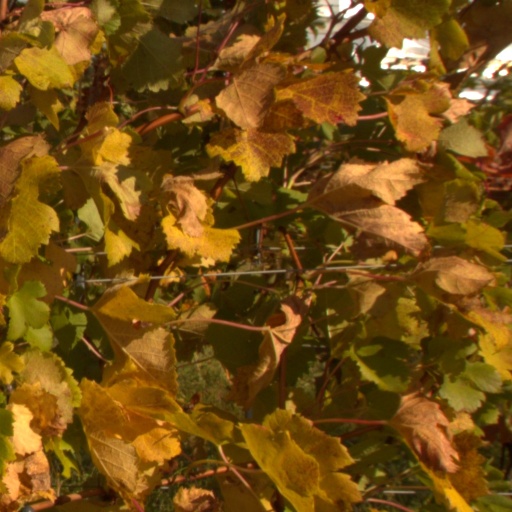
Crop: grape